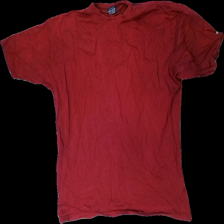
View: front
Type: T-shirt
Category: Unisex
Brand: Not in the list
Brand text on label: New Wave
Colors: Red
Material: 100% cotton
Cut: Regular, C-collar
Size: XXL
Season: All
Smell: Minor
Price range: <50
Recommended usage: Recycle
Comment: detergent smell, washed out colors